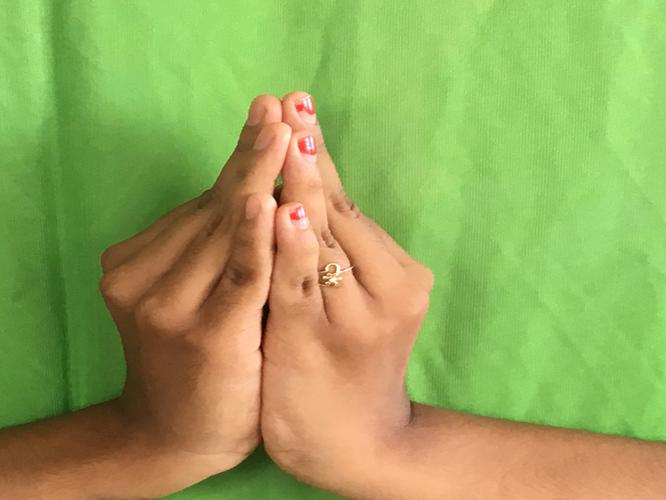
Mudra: Kapotham
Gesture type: double_hand